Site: brandenburg
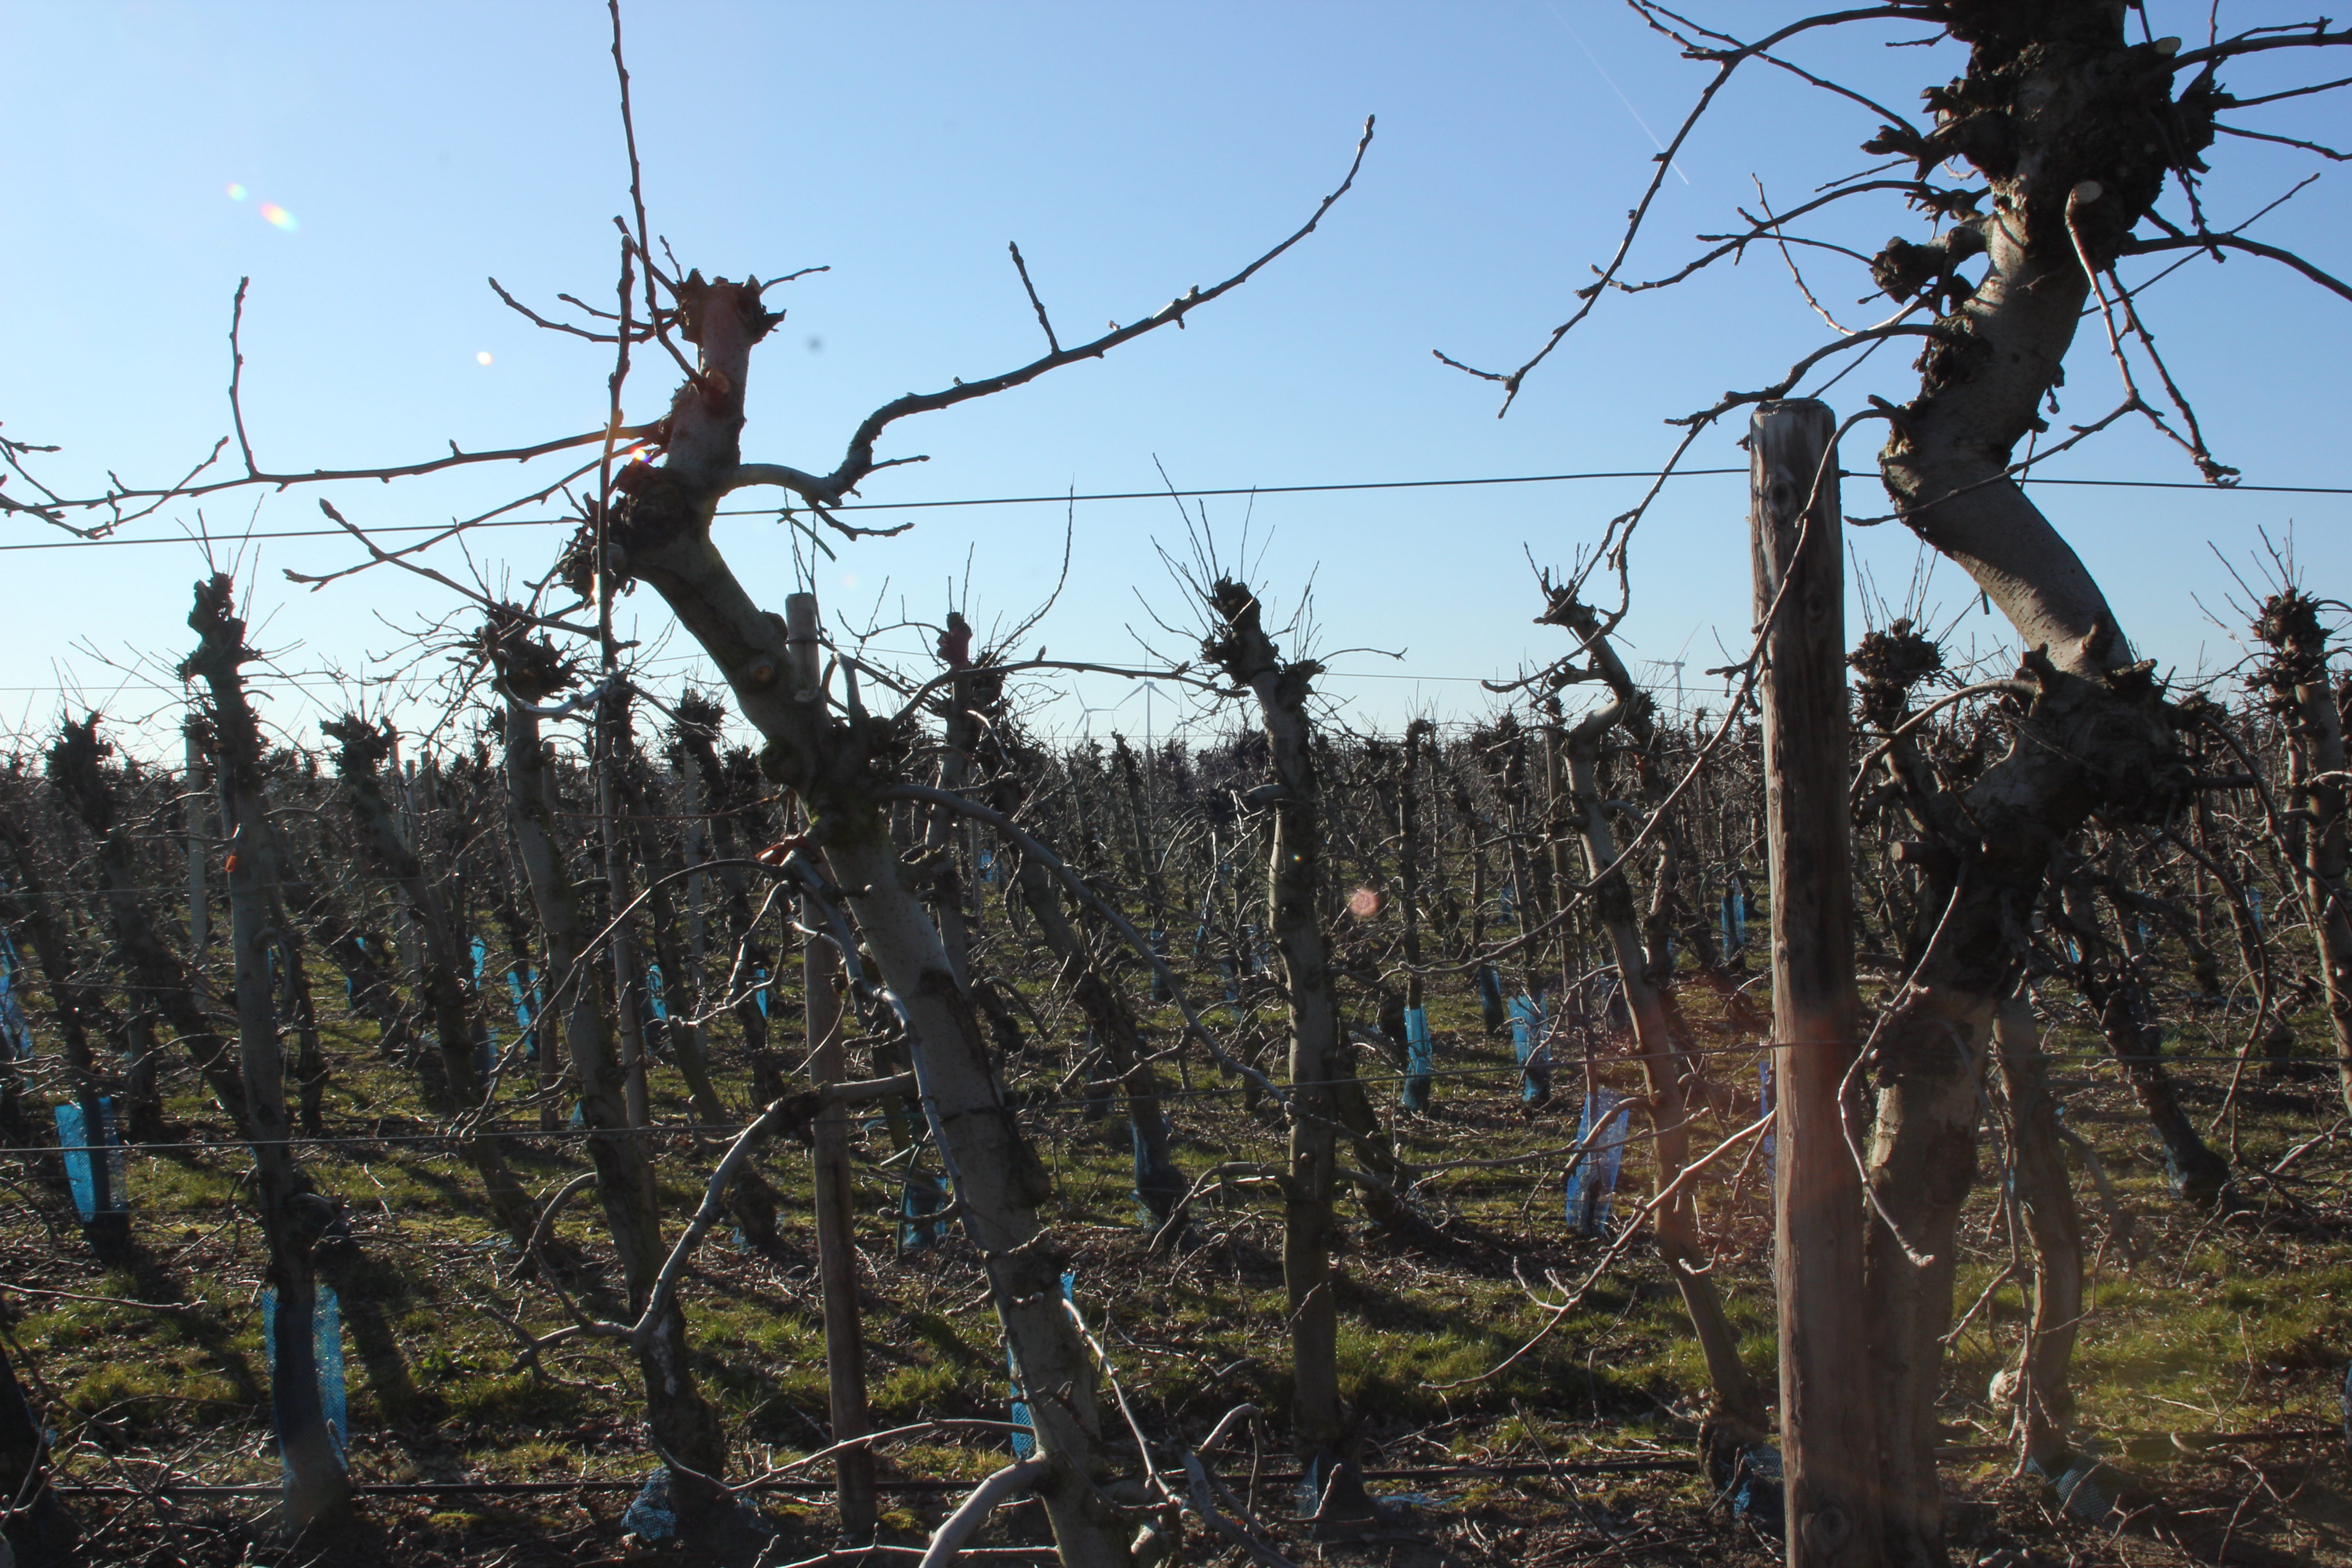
Growth stage (BBCH 03): Bud development